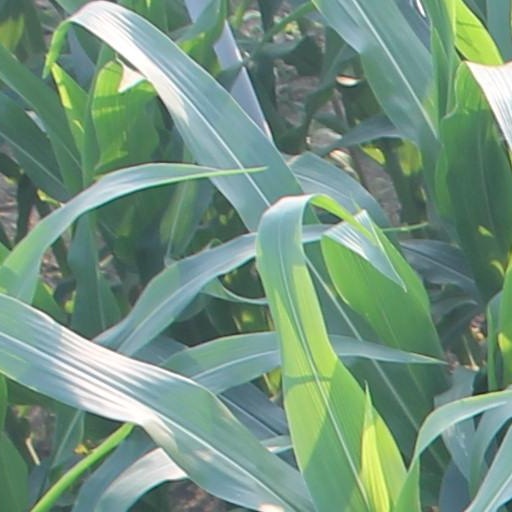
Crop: maize; corn